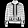
Label: Coat